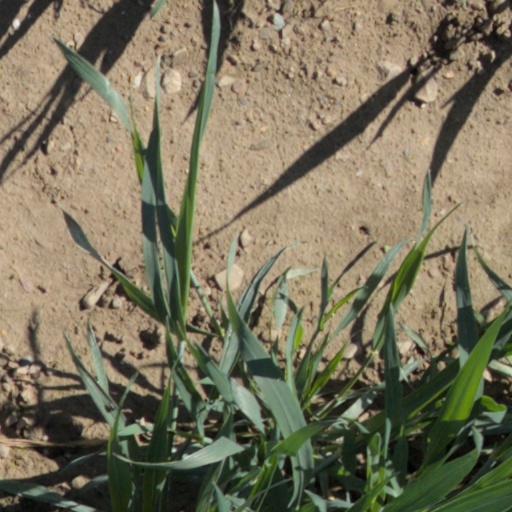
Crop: wheat